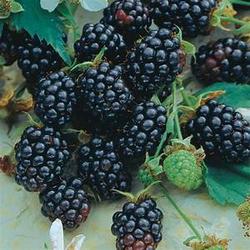
Label: Blackberry